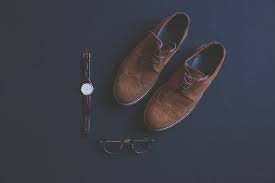
Label: Brogue